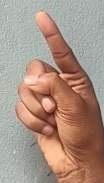
ASL sign: Z